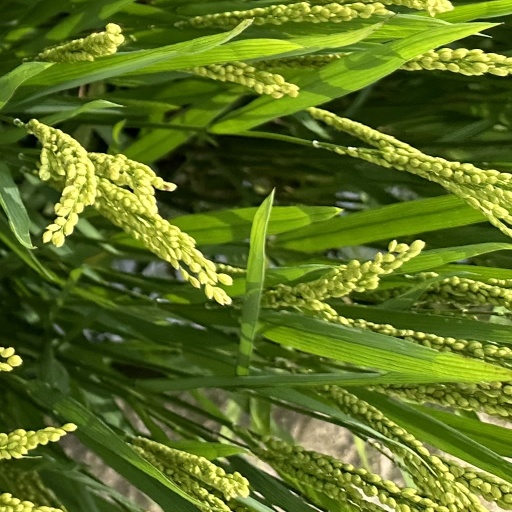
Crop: rice